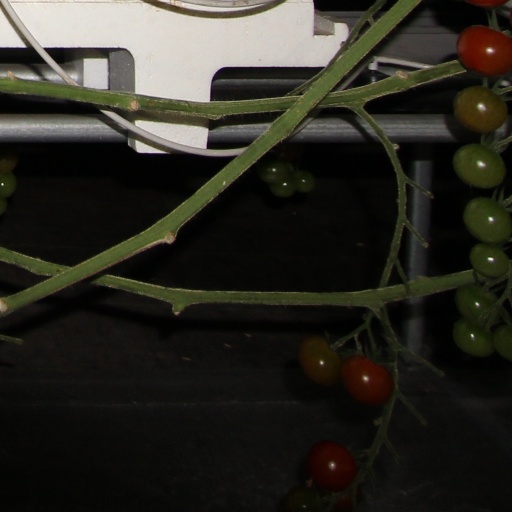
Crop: tomato